Lady Isle

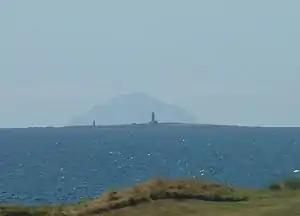
Lady Isle with Ailsa Craig beyond

When Edward I of England came to Ayr in 1299 following the burning of the Barns of Ayr, Hermingford, an old chronicler of the period, records that: